Al-Mu'tadid

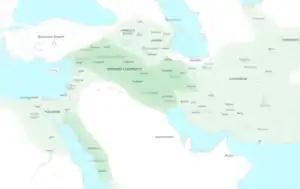
Map showing the result of al-Mu'tadid's campaigns of consolidation, : areas under direct Abbasid control in dark green, areas under loose Abbasid suzerainty, but under autonomous governors, in light green

The Abbasid army, following the reforms of al-Mu'tasim, was a smaller and more professional fighting force than the caliphal armies of the past. Although it proved effective militarily, it also posed a potential danger to the stability of the Abbasid regime: drawn from Turks and other peoples from the Caliphate's periphery and the lands beyond, it was alienated from the society of the Caliphate's heartlands, with the result that the soldiers were "entirely reliant on the state not just for cash but for their very survival" (Kennedy). As a result, any failure by the central government to provide their pay resulted in a military uprising and a political crisis; this had been repeatedly demonstrated during the Anarchy at Samarra. Consequently, ensuring the regular payment of the army became the prime task of the state. According to Kennedy, based on a treasury document from the time of al-Mu'tadid's accession: